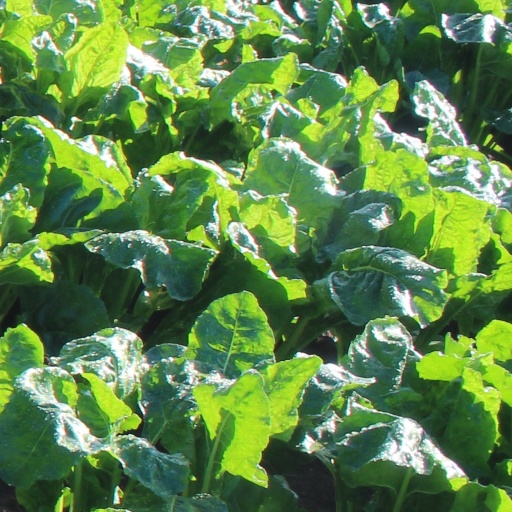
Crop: sugar beet